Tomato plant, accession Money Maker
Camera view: horizontal (90 deg, fisheye); turntable rotation: 240 degrees
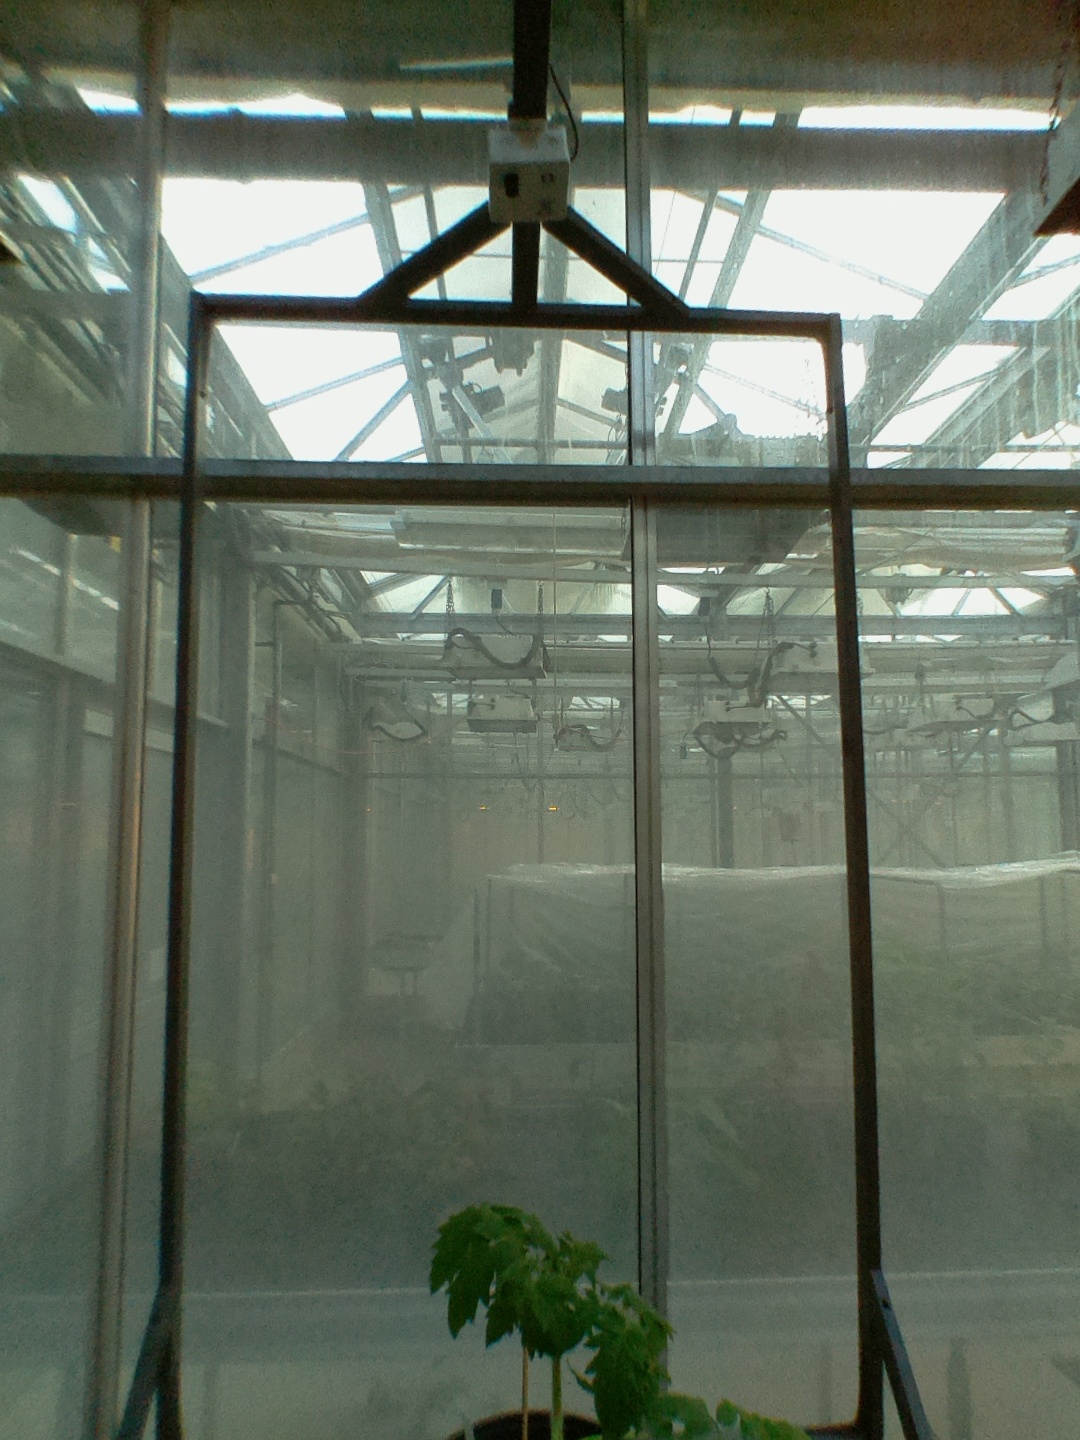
BBCH growth stage 13: 6 of true leaves visible